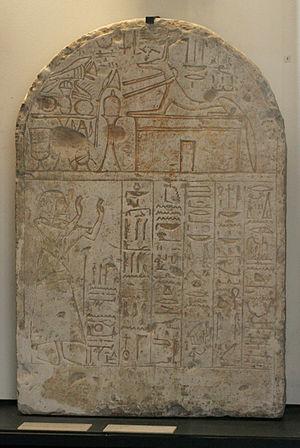
Oup-ouaout ou Oupouaout, dont le nom signifie « Celui qui ouvre les chemins », est, dans la mythologie égyptienne, le dieu tutélaire de la ville d'Assiout, capitale du XIIIᵉ Nome de Haute-Égypte. On le représente le plus souvent en tête des cortèges d'enseignes car en tant que dieu « éclaireur » il a pour fonction principale d'écarter symboliquement toute force hostile sur le chemin des processions royales ou divines.